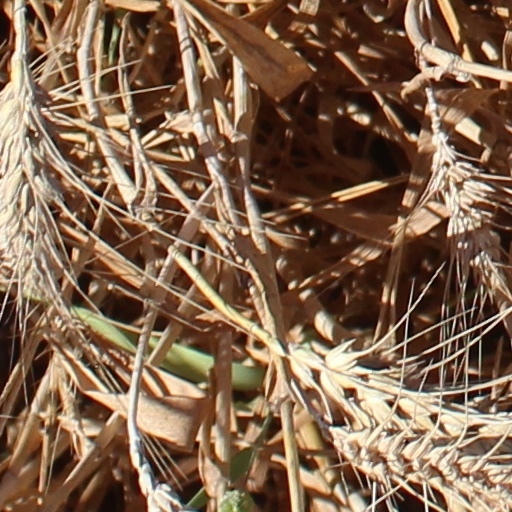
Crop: wheat